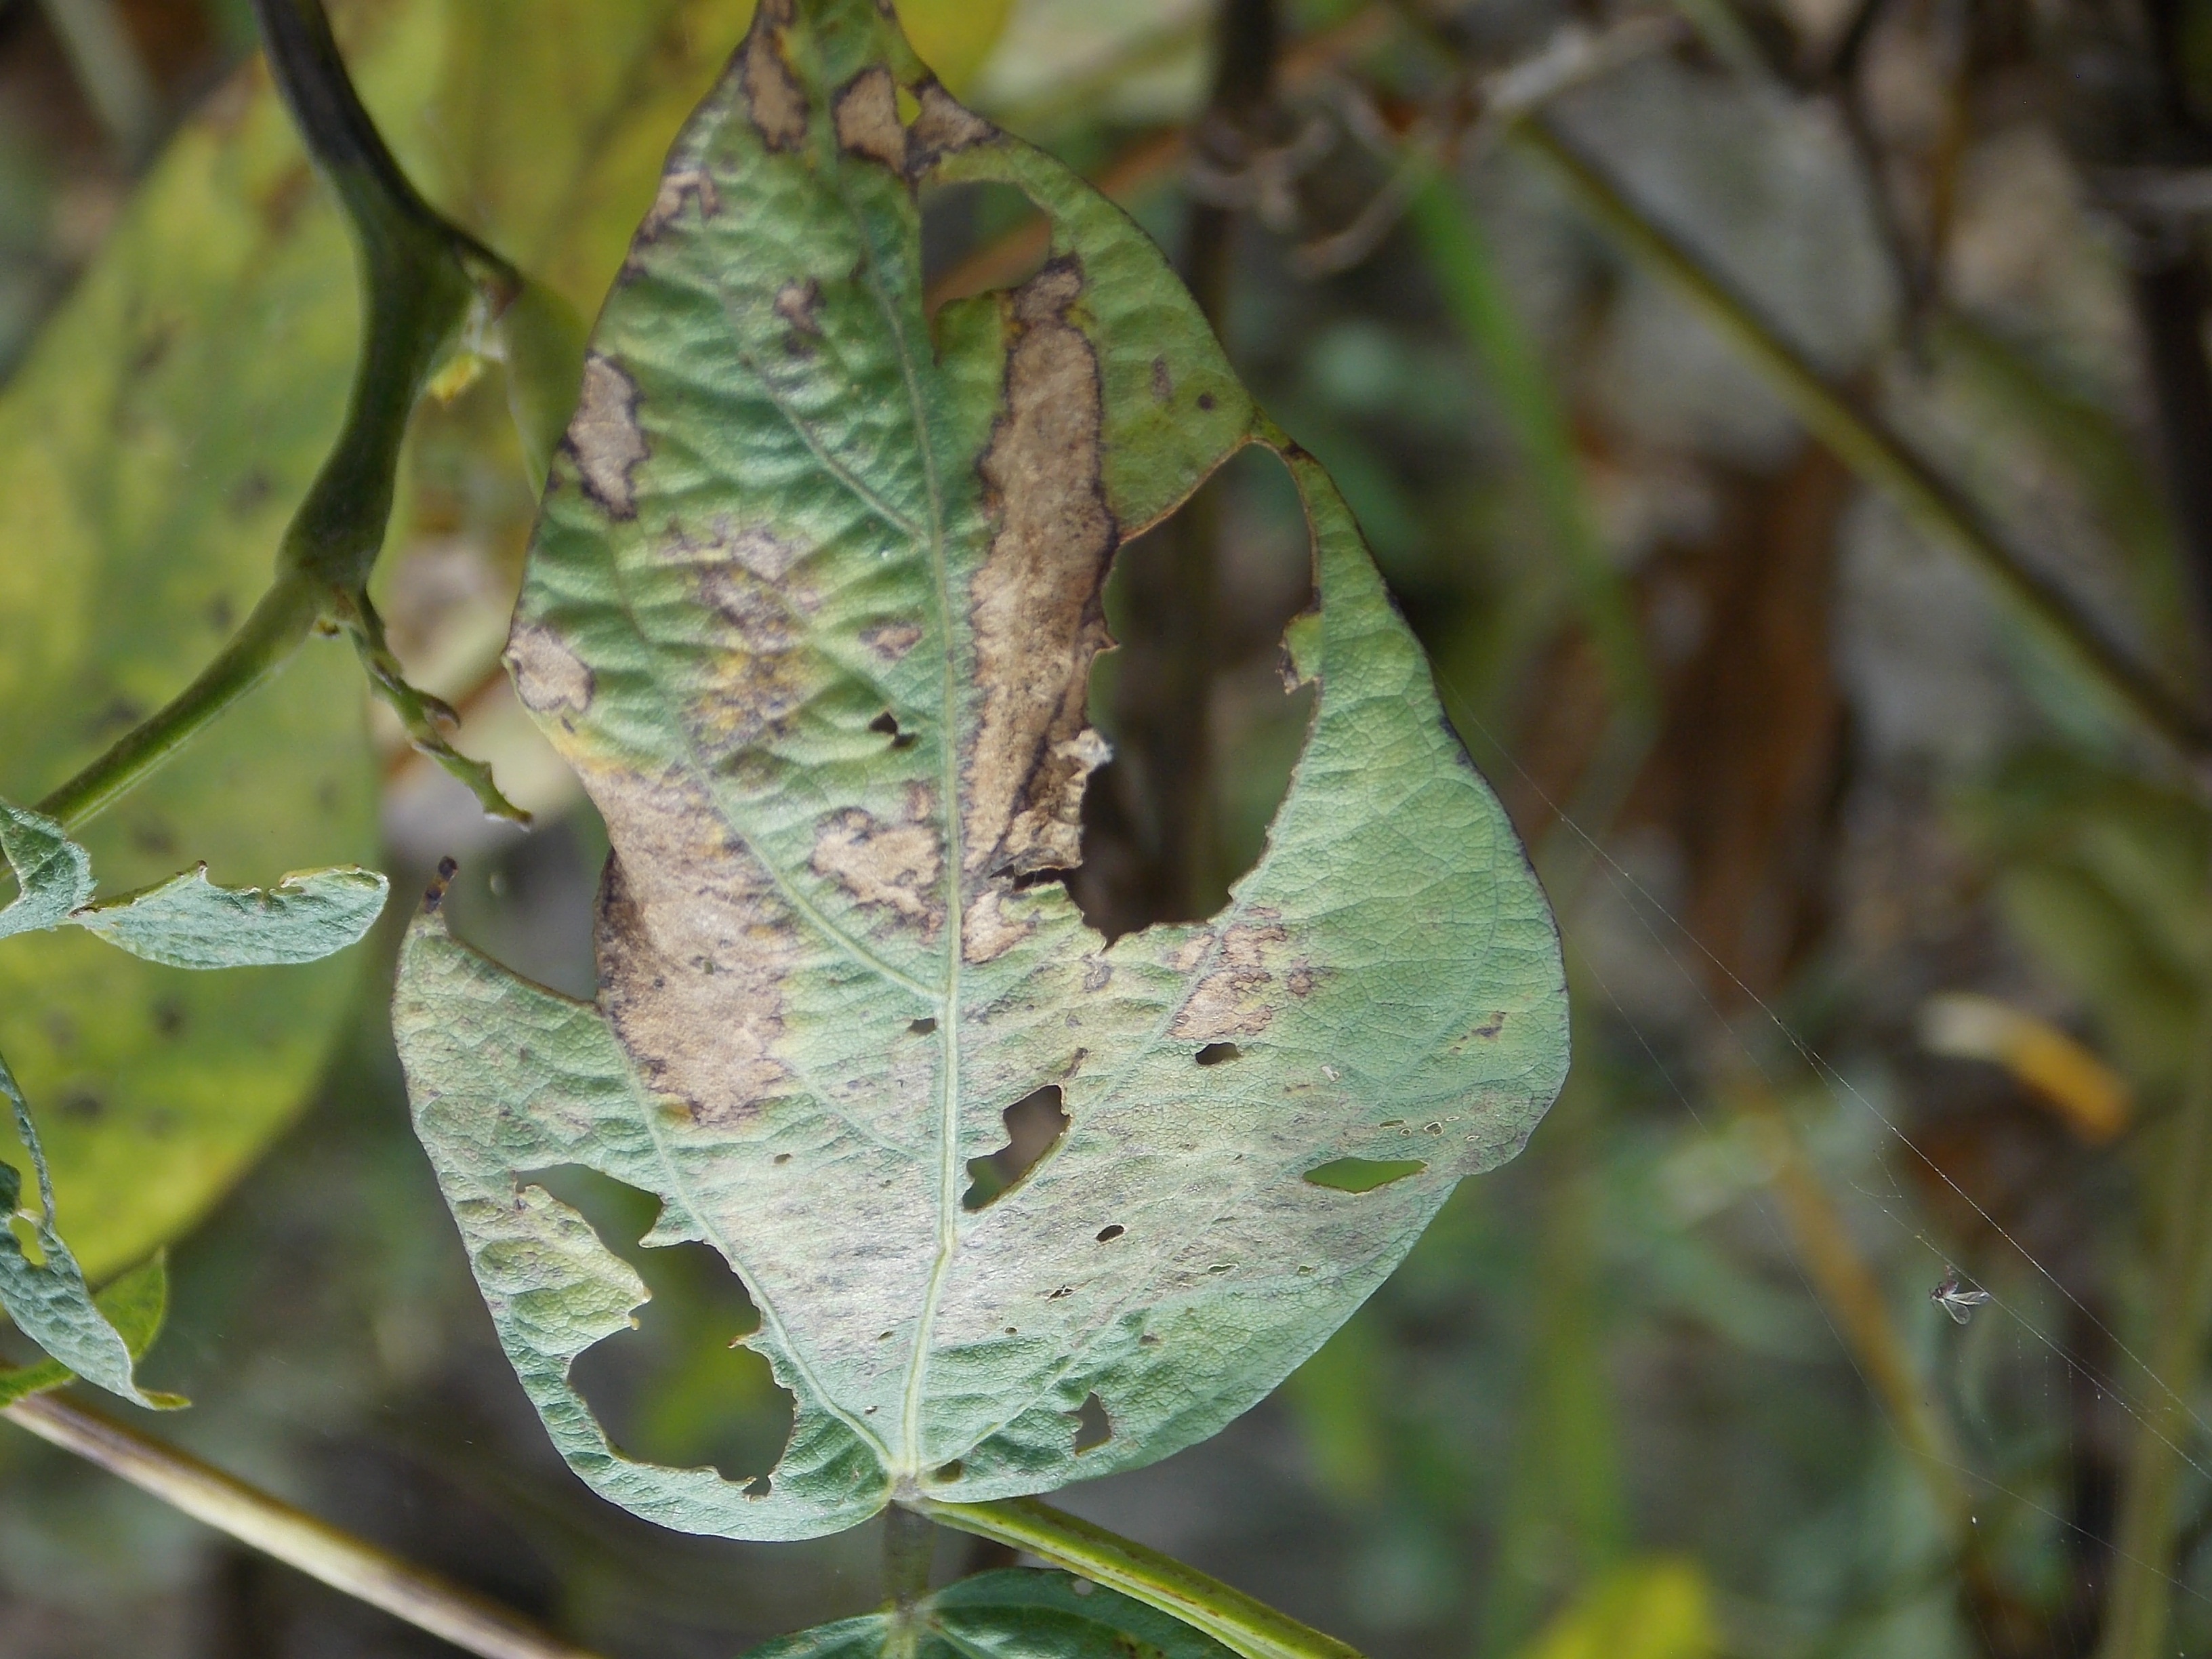
Label: Disease